E. C. Dahls Brewery

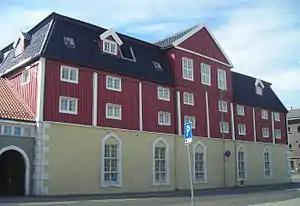
Sukkerhuset in Trondheim

E.C. Dahls Brewery was founded in 1856 by (1814–1882), a local businessman and consul-general from Trondheim. He was the son of Erich Dahl (1774-1821) Christine Lyche (1776-1861). His parents had been the owners of an import-export business and shipping company. In 1851, Erich Christian Dahl had bought the Sugarhouse ("Sukkerhuset") in the Kalvskinnet area of Trondheim, where there had been a sugar refinery since 1754. Sukkerhuset was rebuilt for brewing. The brewery stayed in the building until 1984.